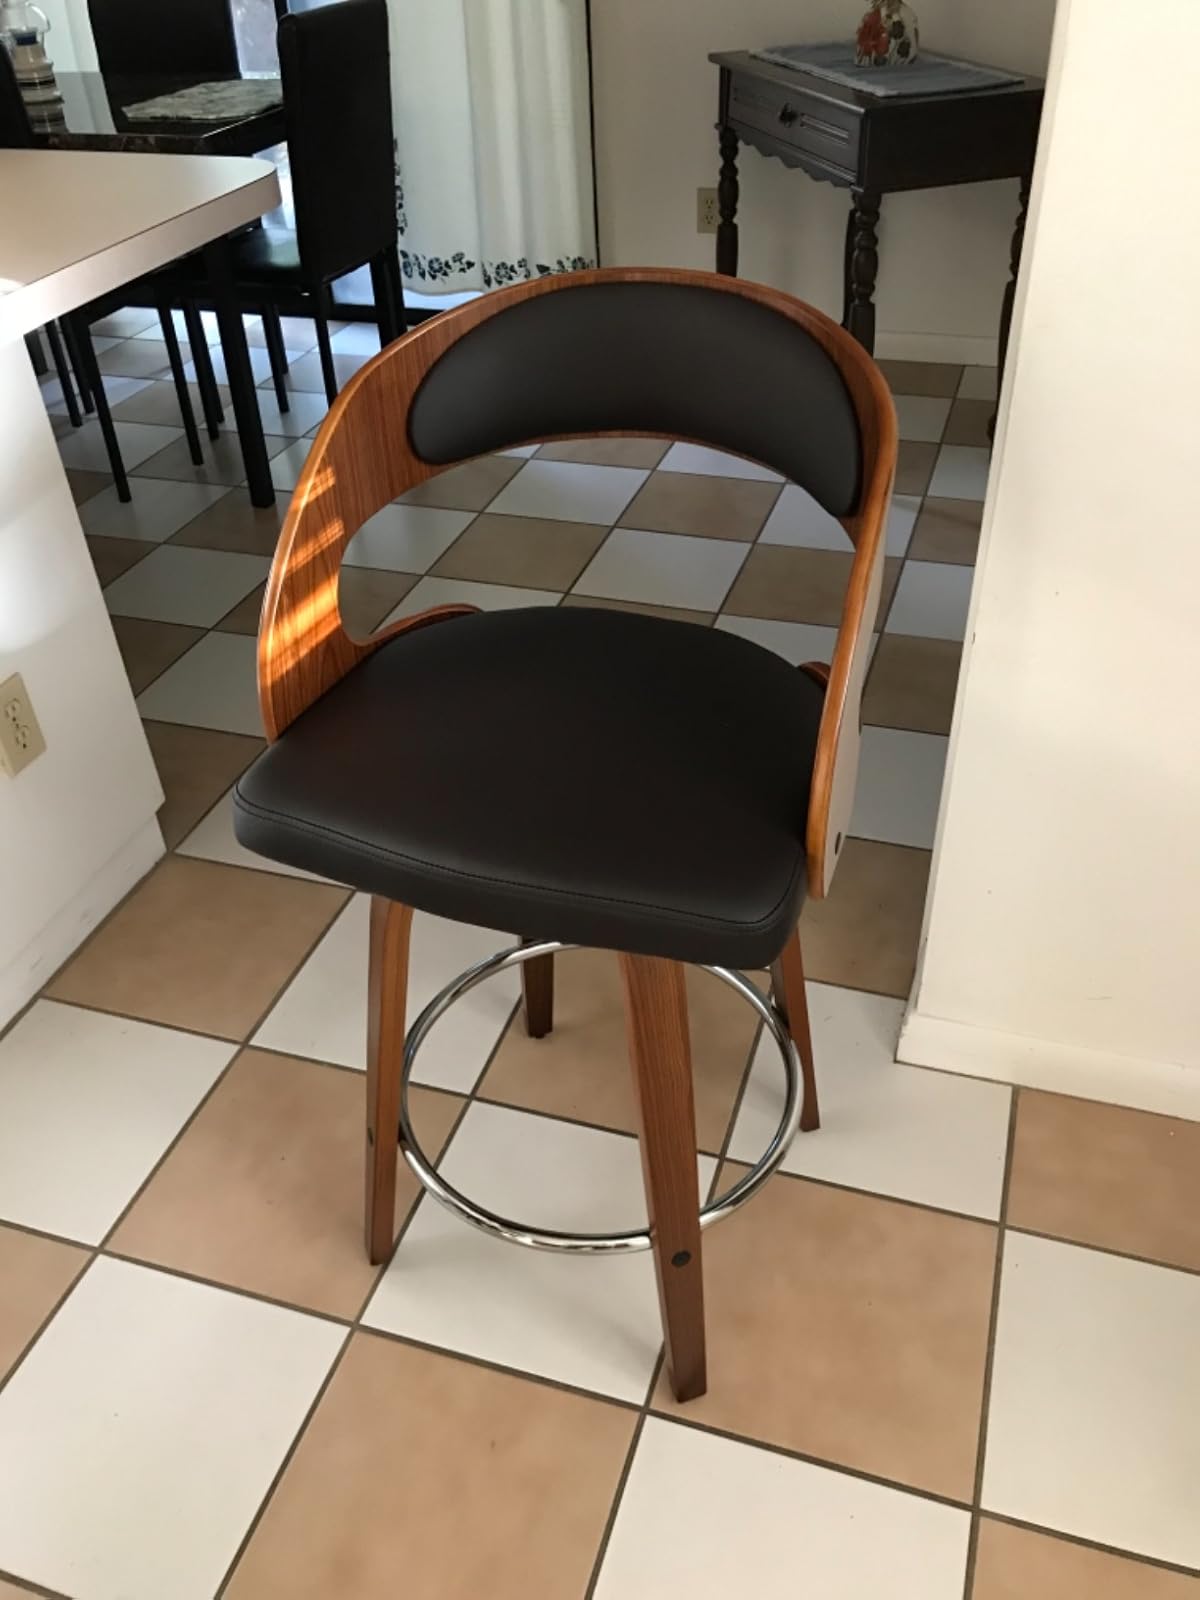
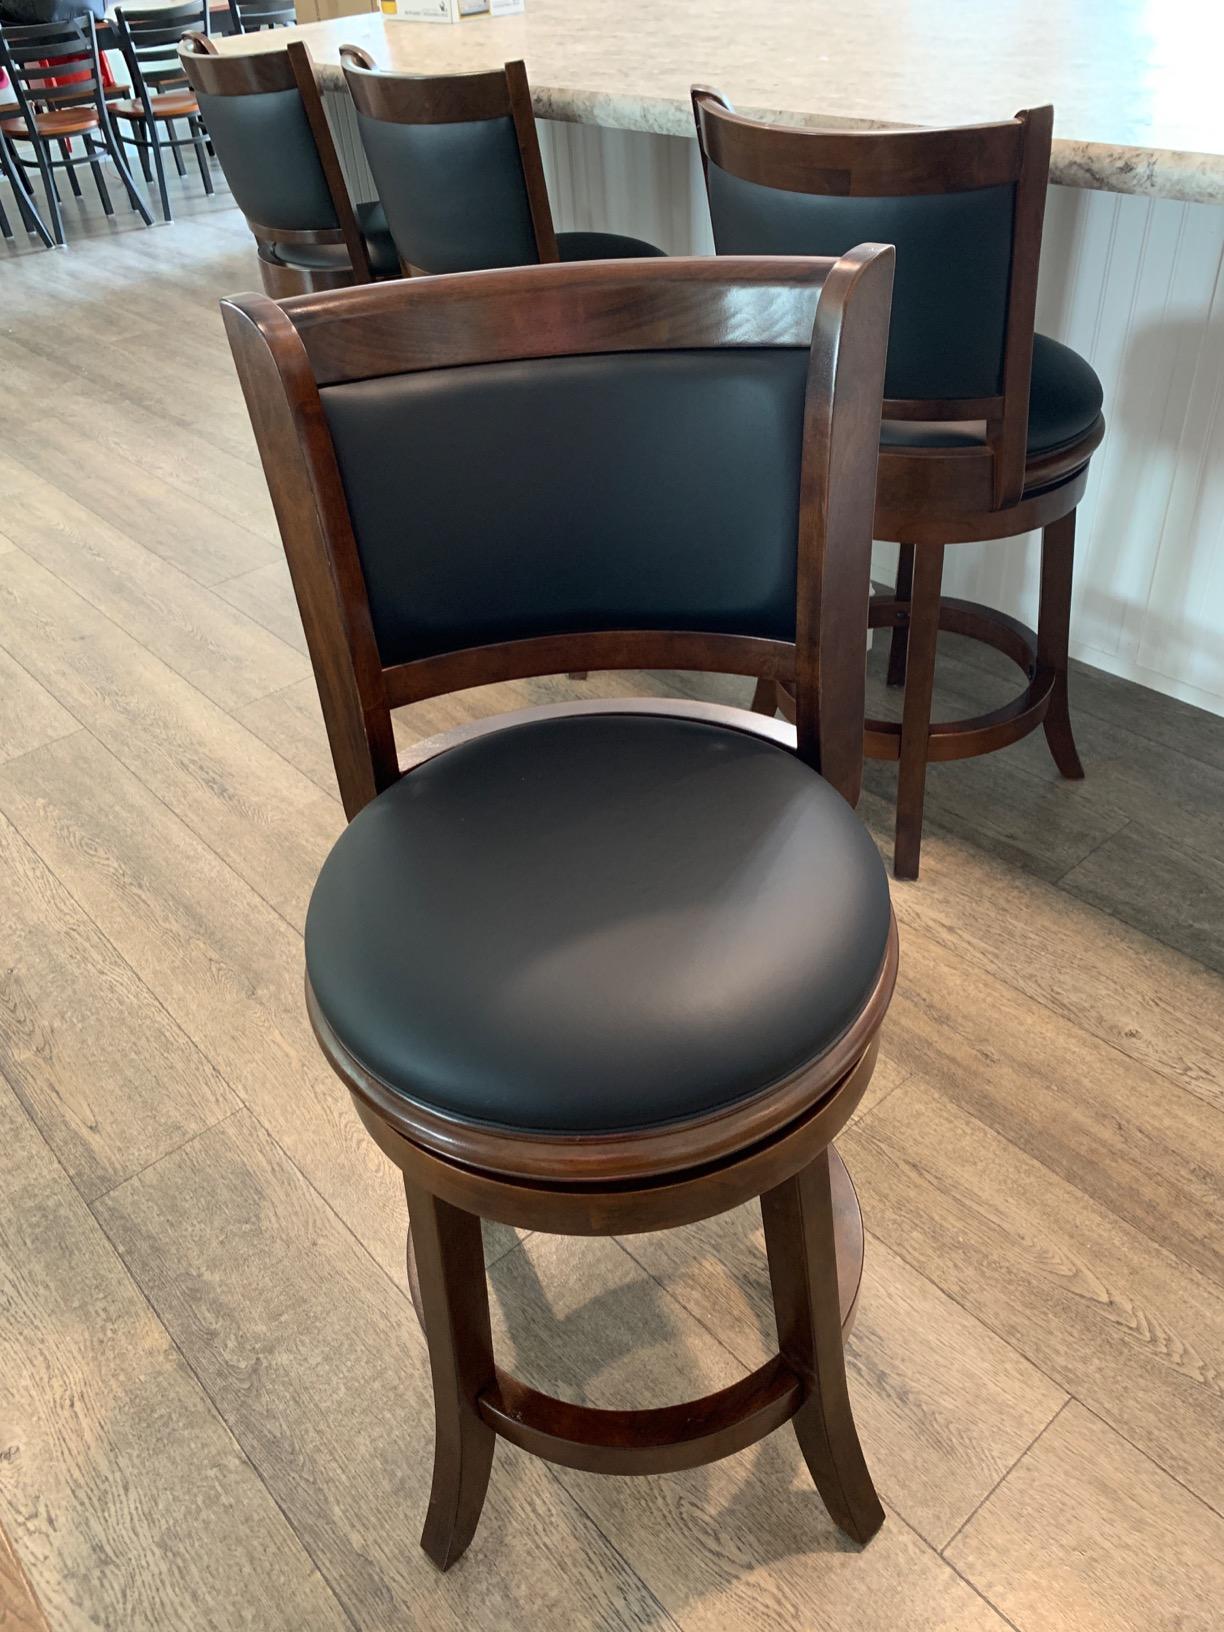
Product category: stool
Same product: no